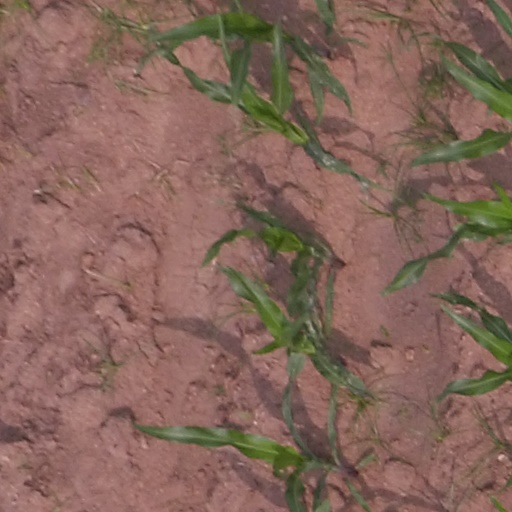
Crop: maize; corn